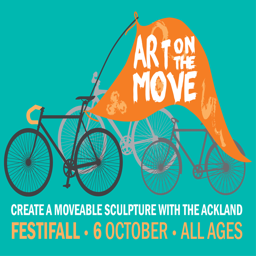
branding and postcard for an event .